Cross of Gold speech

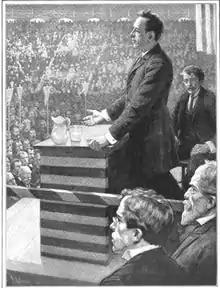
In a 1900 engraving, former Massachusetts Governor William E. Russell is shown preceding Bryan in addressing the convention.

"Pitchfork Ben" Tillman lived up to his nickname with an incendiary address which began with a reference to his home state's role in beginning the Civil War. Although Tillman endorsed silver, his address was so laced with sectionalism that most silver delegates remained silent for fear of being seen as supporting him. Tillman's speech, scheduled to be the only one in support of silver except Bryan's, was so badly received that Senator Jones, who had not planned to speak, gave a brief address asserting that silver was a national issue.